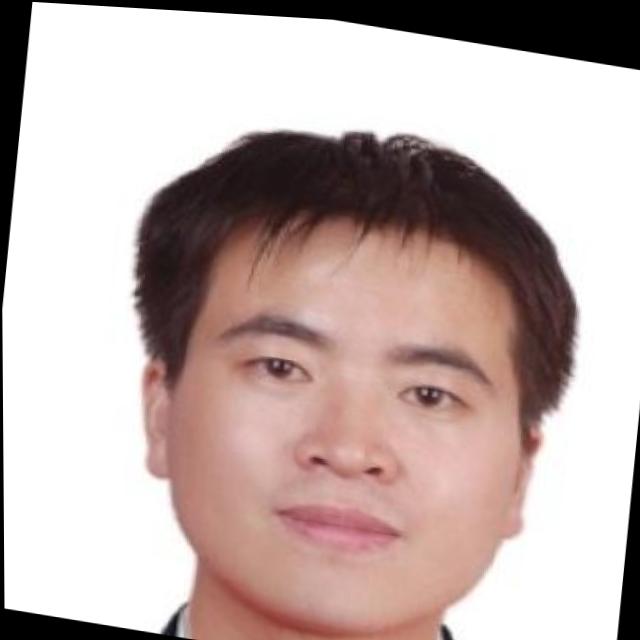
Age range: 21-44